Dejan Manaskov

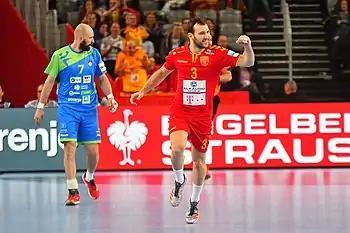
Dejan Manaskov (2018) National team

So next season RK Vardar brought the winger sniper in its superstar team. He had great season in Vardar winning both the cup and the championship and German Rhein-Necker immediately showed interest in bringing the winger sniper in Germany.